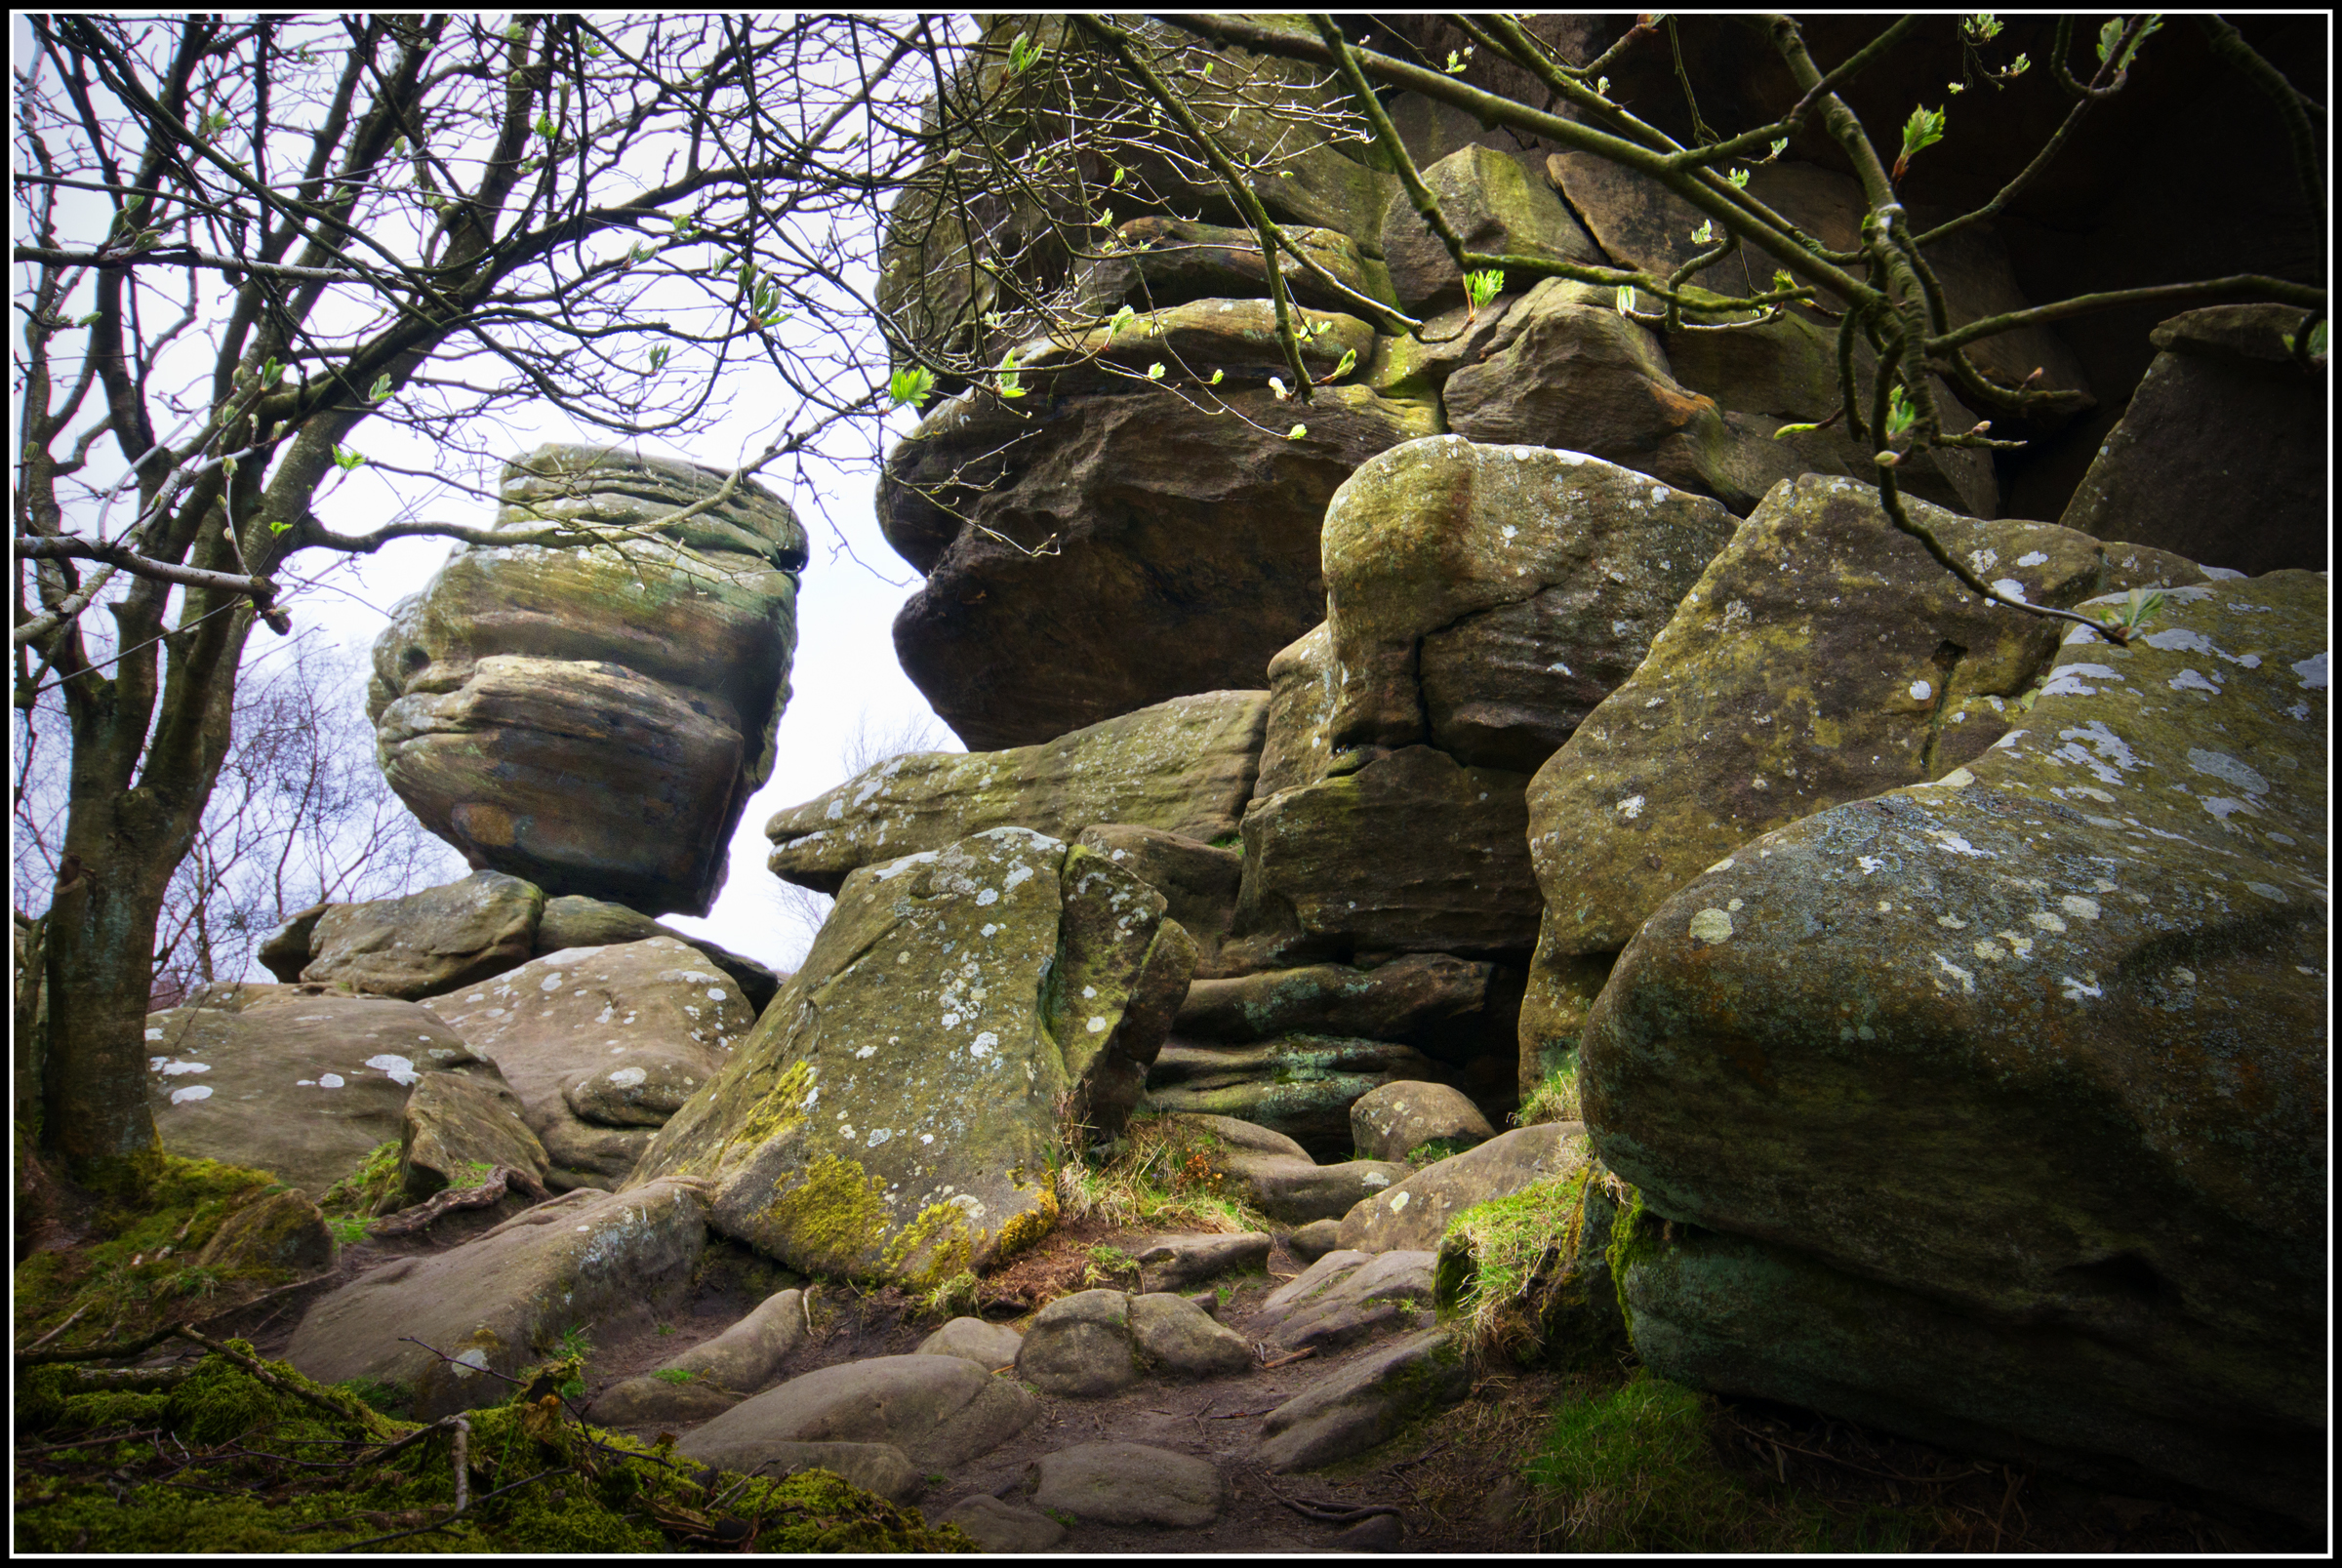
tree, nature, forest, rock, waterfall, wilderness, round, formation, wildlife, stream, spring, jungle, color, park, attraction, terrain, material, rocks, yorkshire, north, geology, buds, boulder, pentax, woodland, water feature, northyorkshire, k5, balanced, brimhamrocks